Joe Hicketts

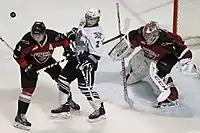
Hicketts (middle) battles Brett Kulak (left) during the 2013–14 WHL season with the Victoria Royals.

Hicketts was drafted 12th overall by the Victoria Royals in the 2011 WHL Bantam Draft after spending the 2010–11 season with the Kamloops Bantam AAA Jardine Blazers where he scored eighteen goals and 41 assists in 51 games played. Hicketts spent the 2011–12 season at the Okanagan Hockey Academy in Penticton, British Columbia.